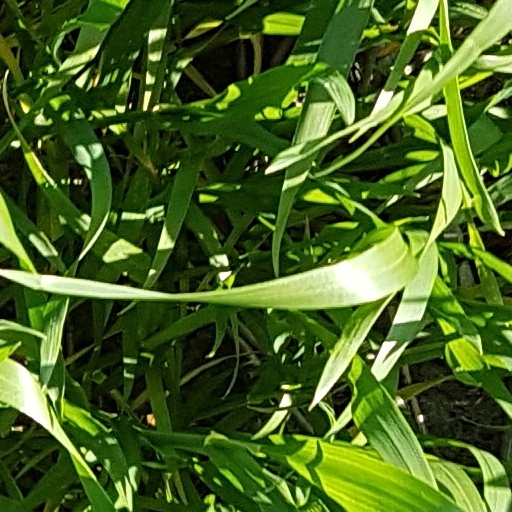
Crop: wheat